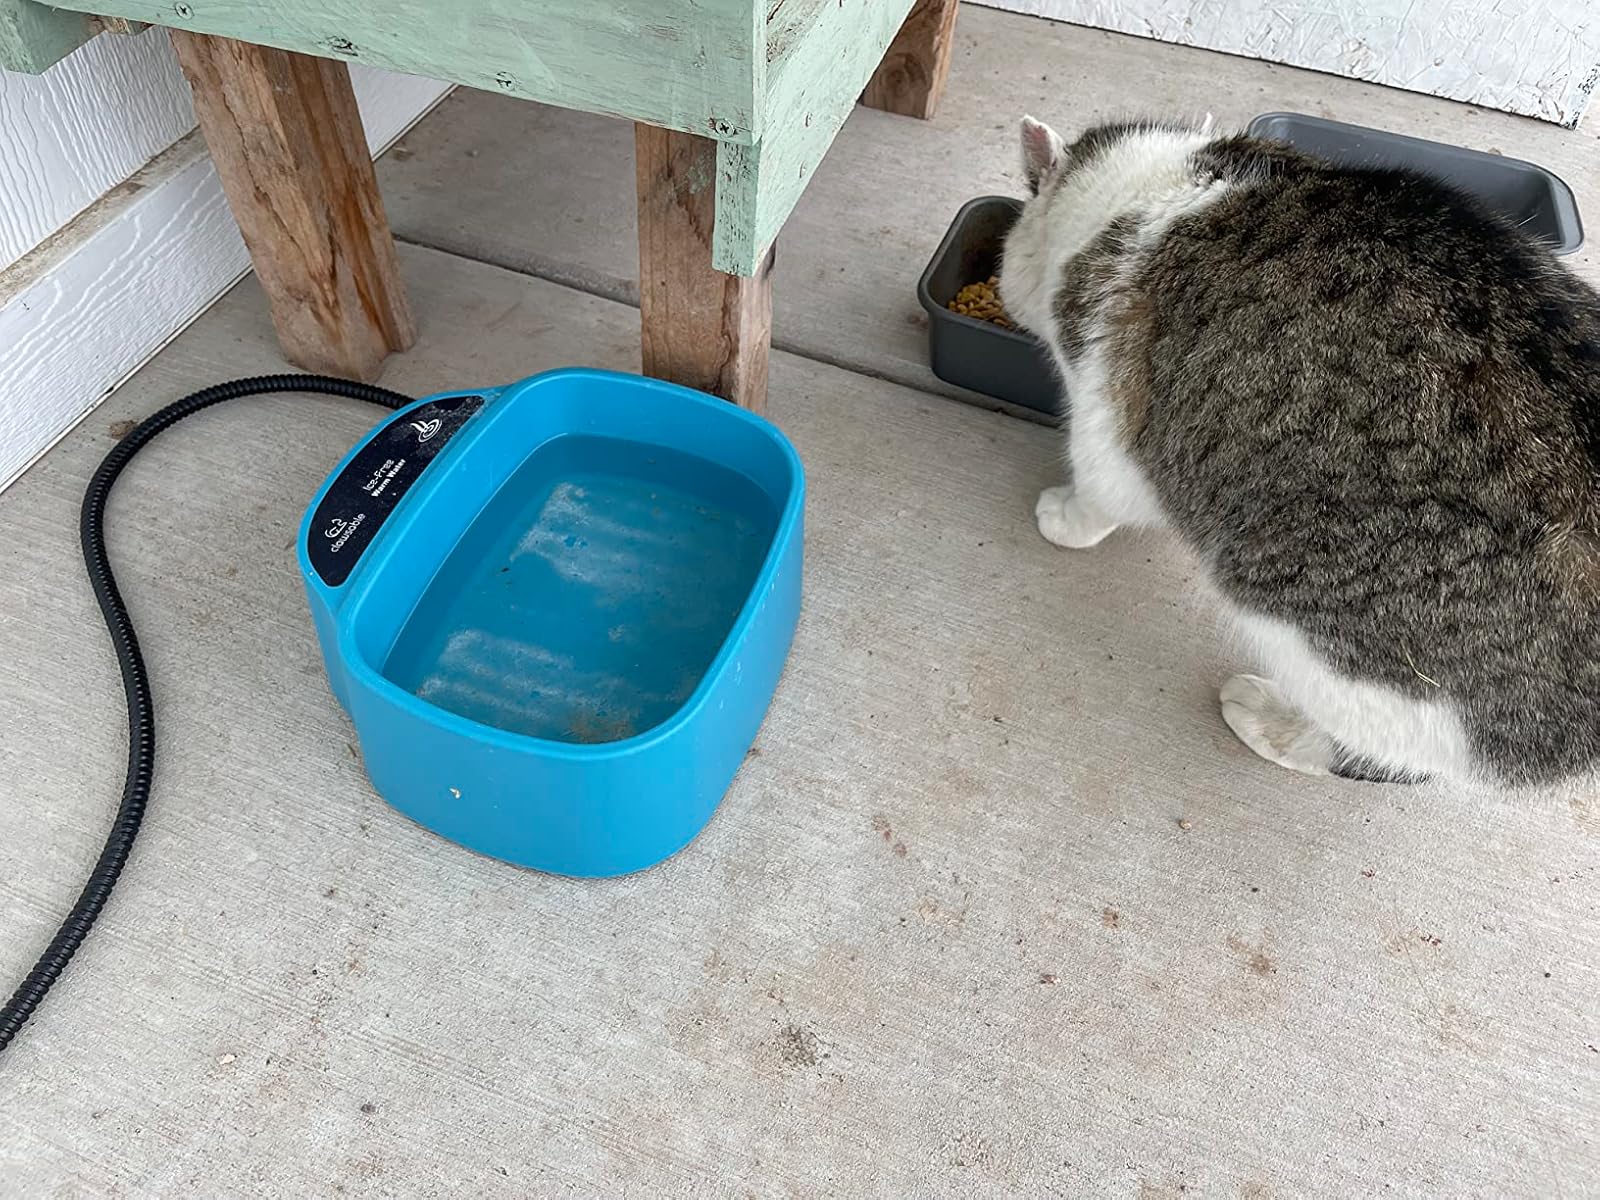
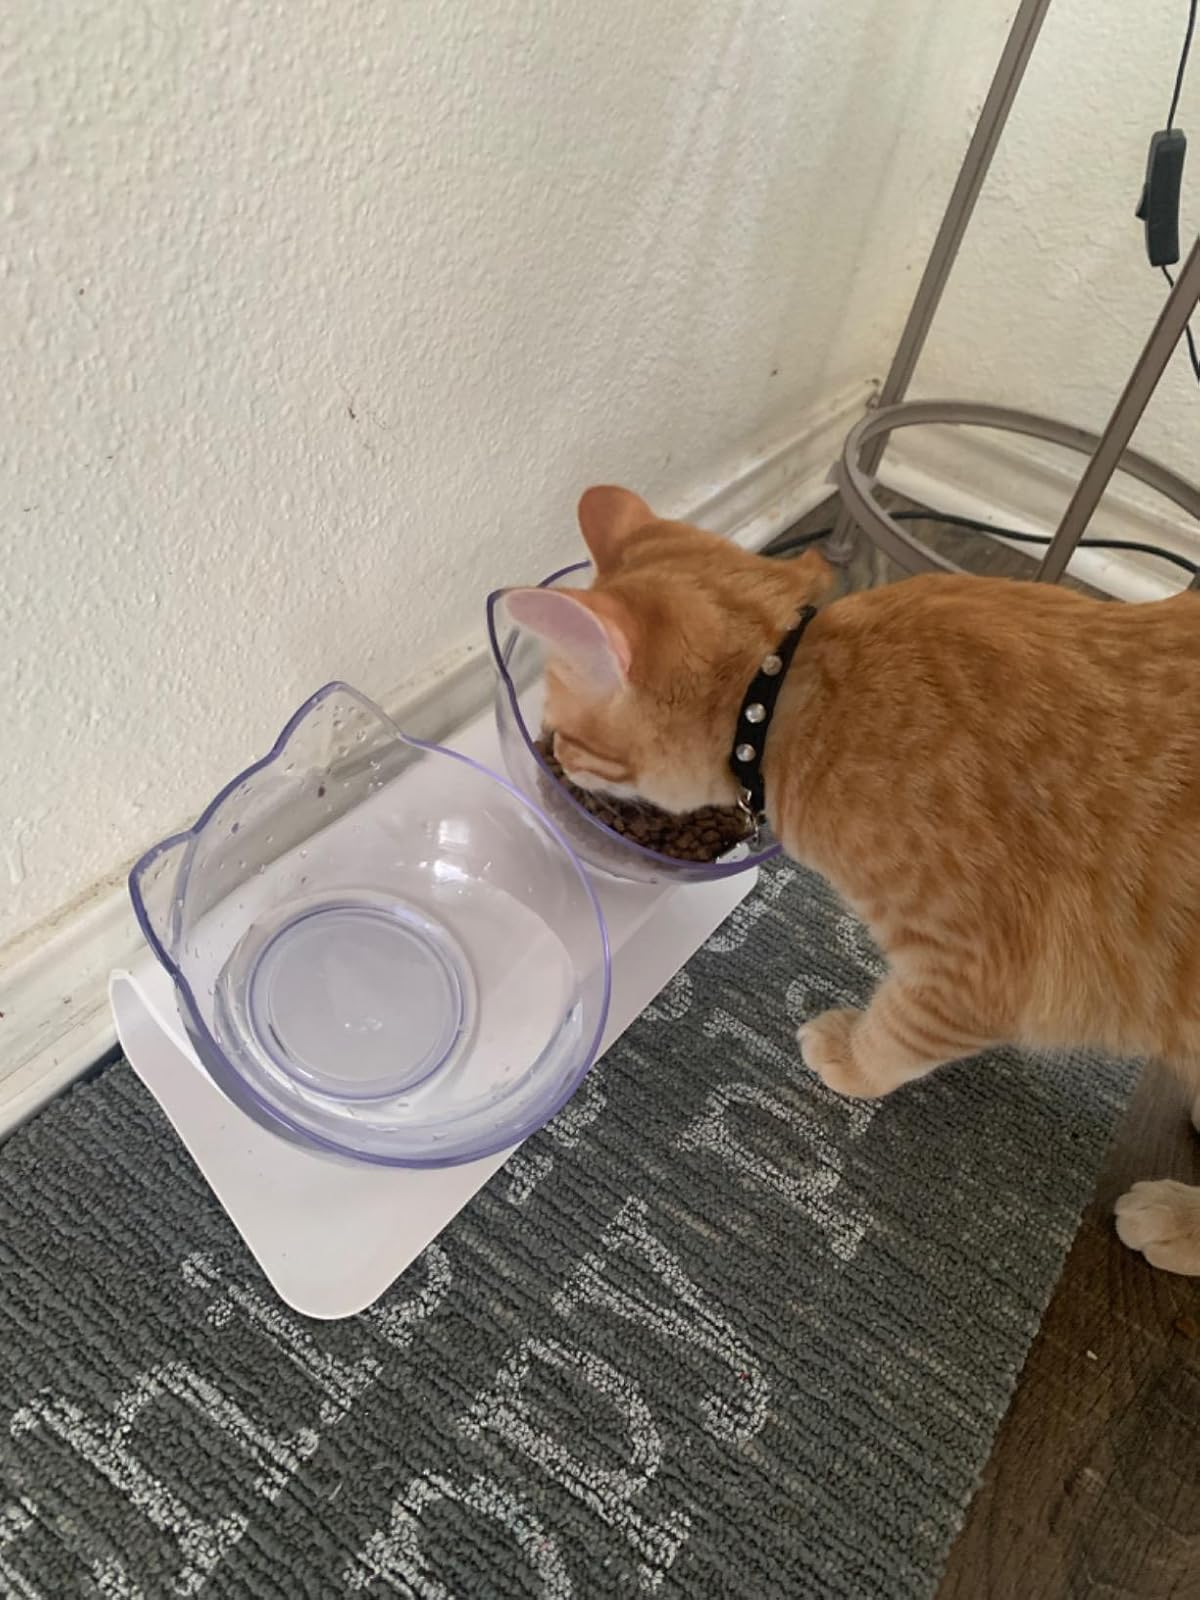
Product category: items_bowl
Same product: no